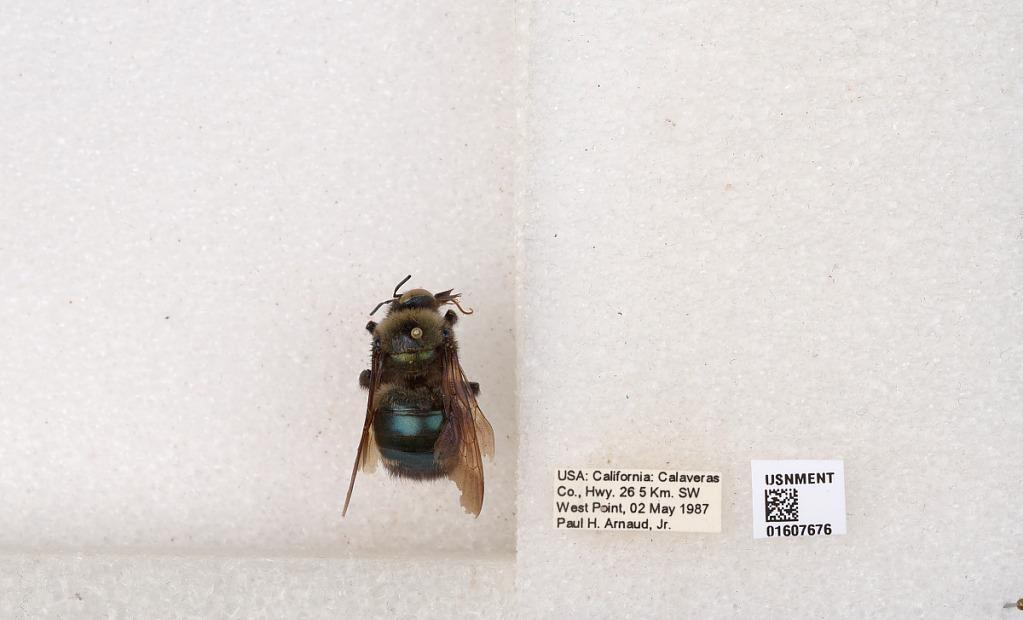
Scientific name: Xylocopa (Xylocopoides) californica californica Cresson
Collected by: P. Arnaud
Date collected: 1987-5-2
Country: United States
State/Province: California
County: Calaveras
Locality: Hwy. 26 5 km. SW West Point
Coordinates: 38.39, -120.529